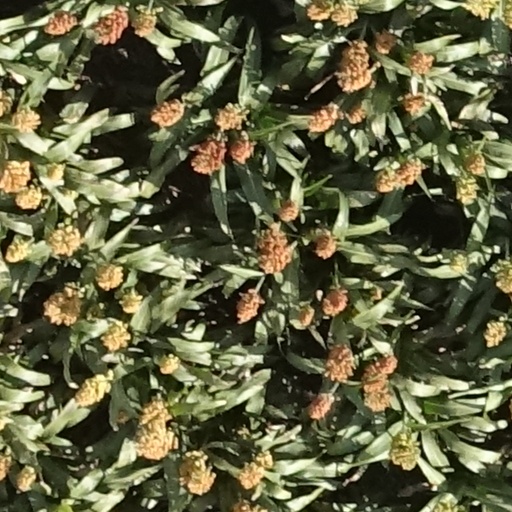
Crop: sorghum